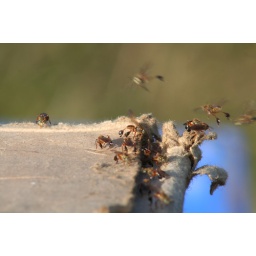
Unusual wasps building a nest inside an unused cardboard box near Kaieteur Falls.